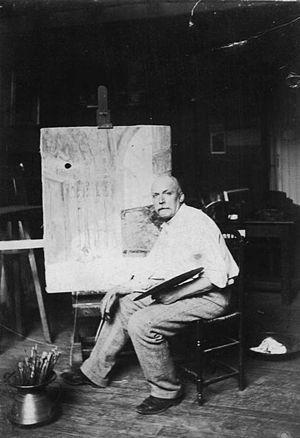
Louis Monziès
Louis Monziès, né à Montauban le 28 mai 1849 et mort au Mans le 13 mars 1930, est un peintre et graveur français, qui s'est illustré comme aquafortiste à Paris avant d'être nommé conservateur des trois musées du Mans en 1920.